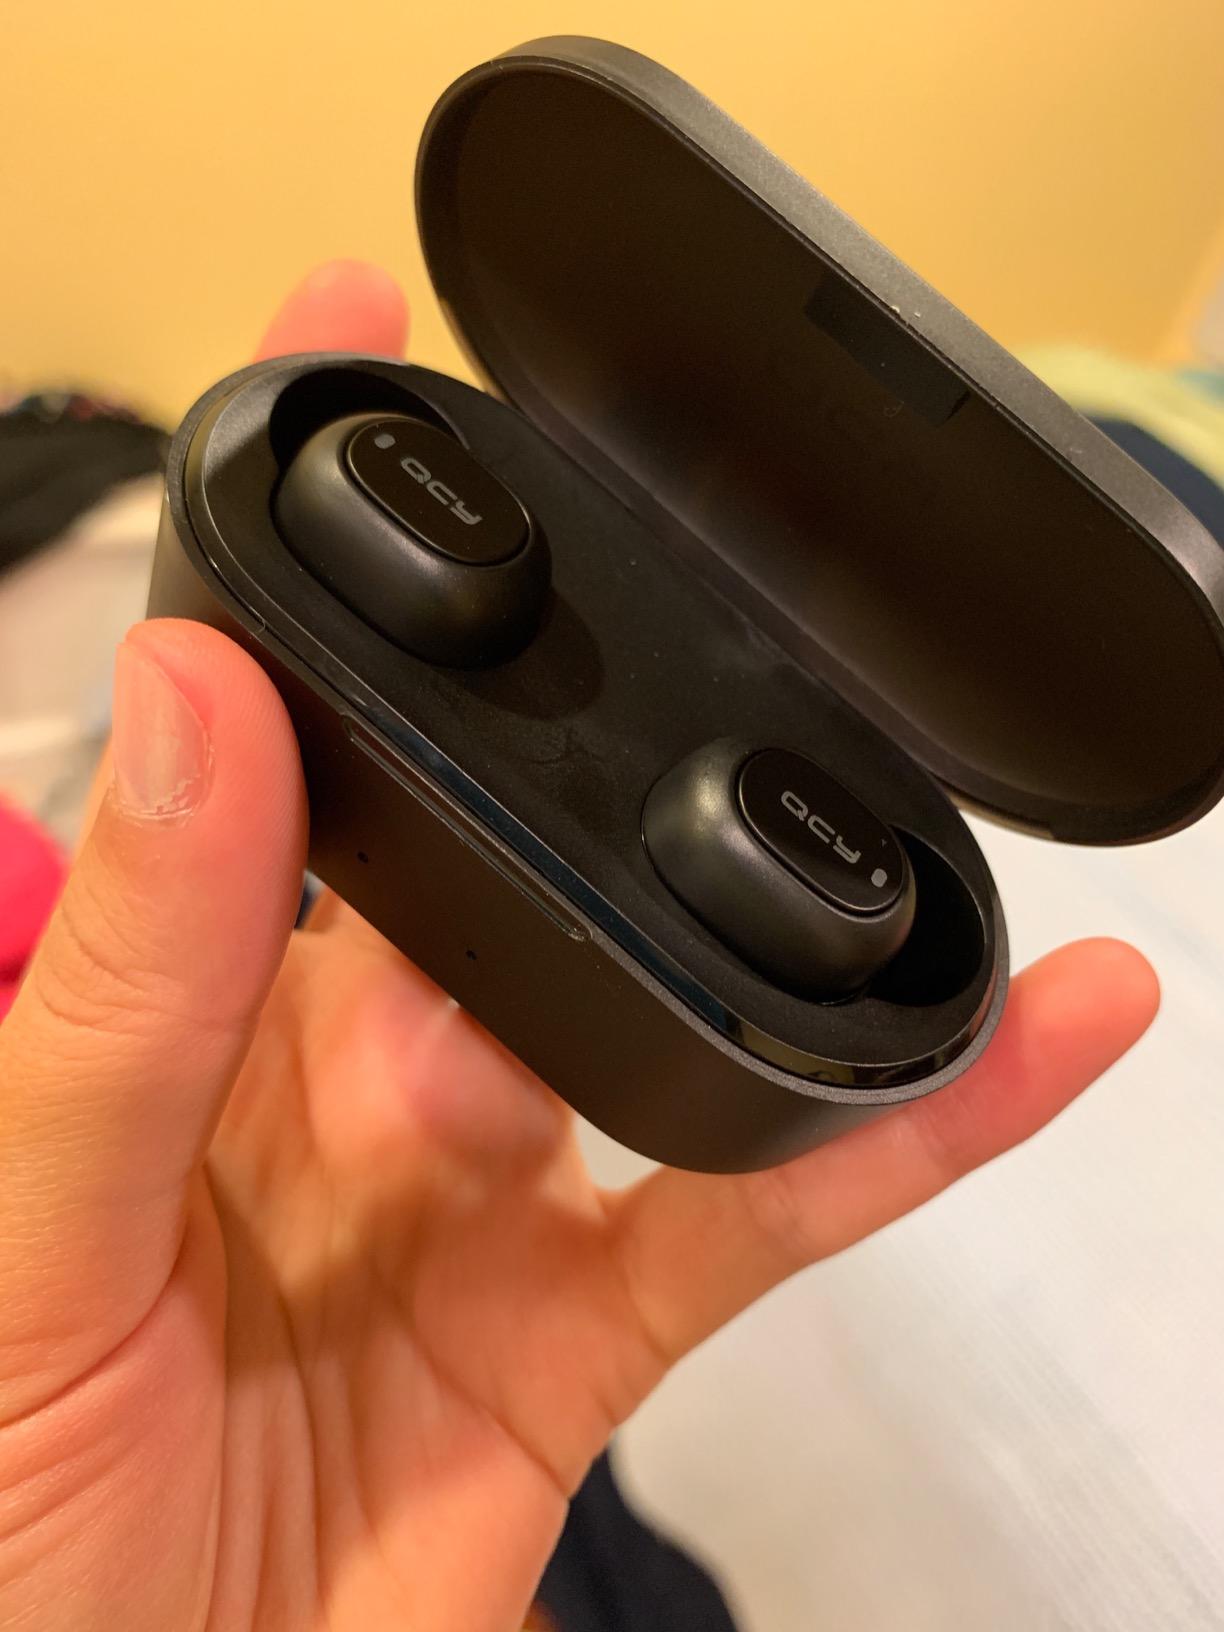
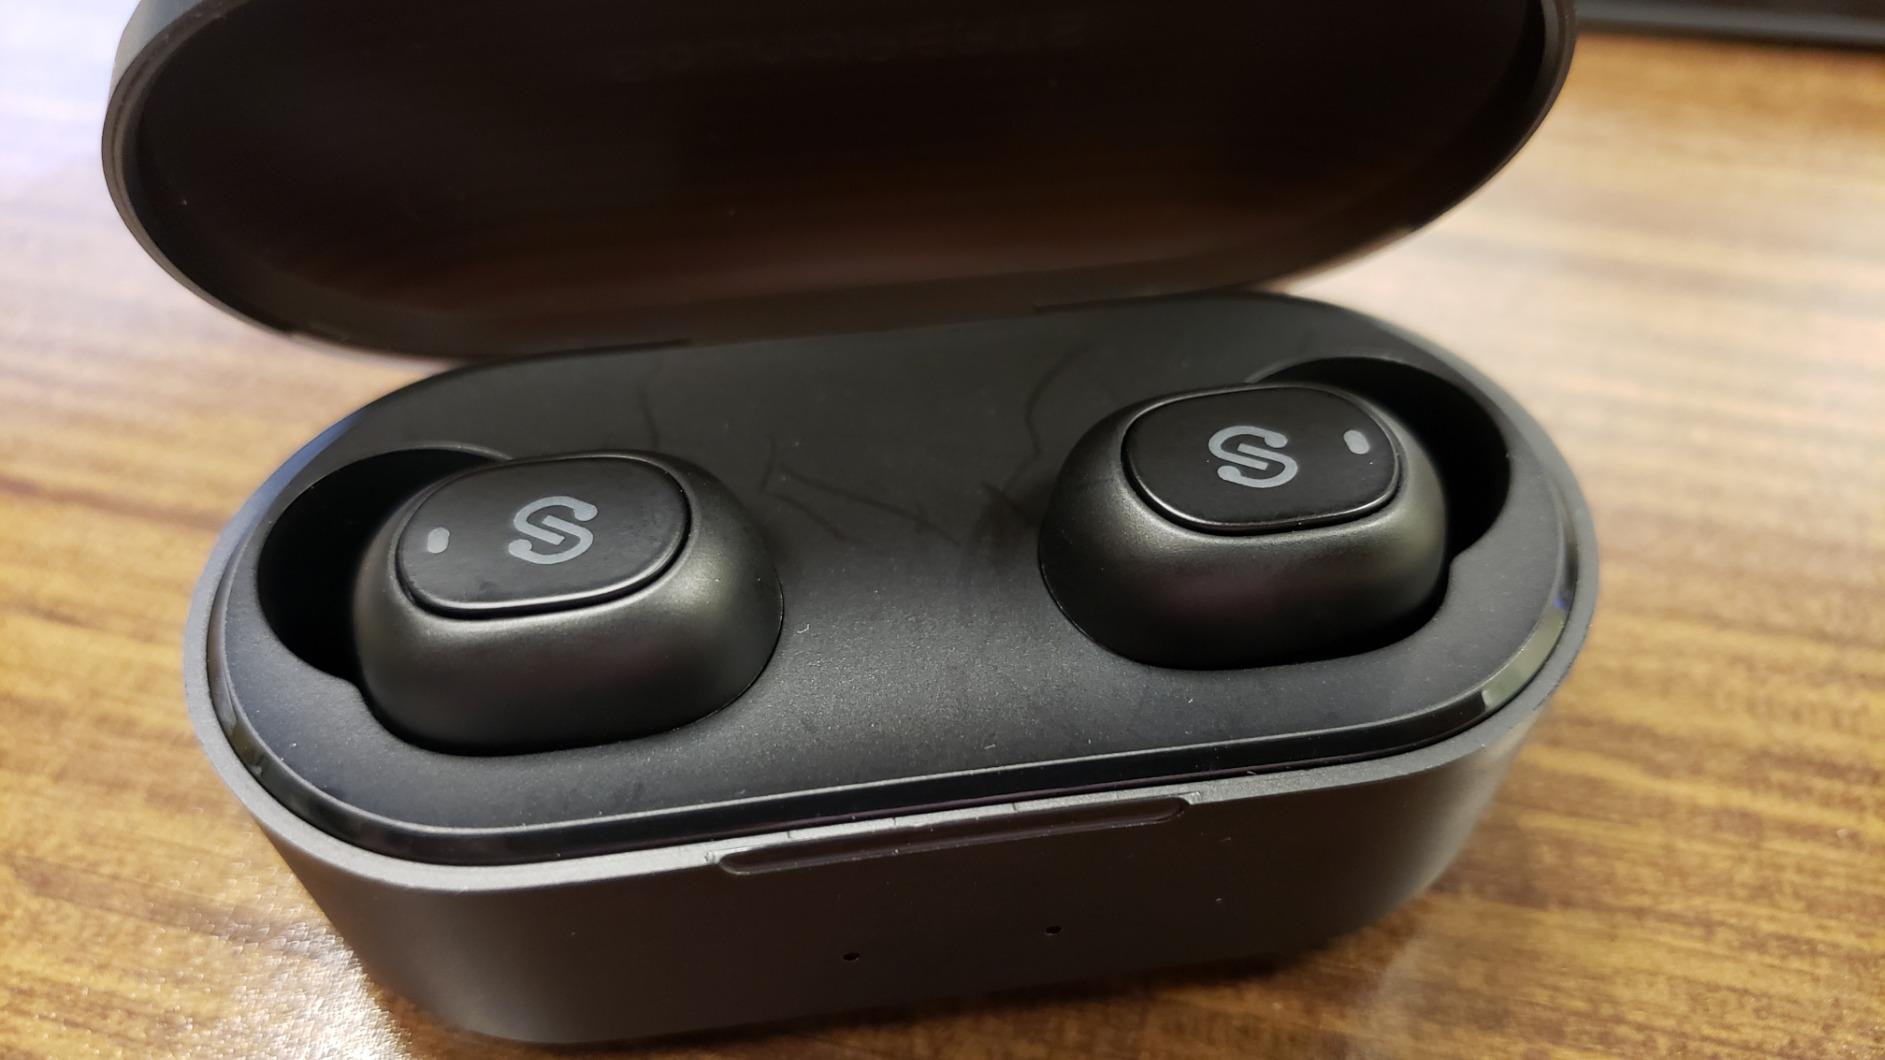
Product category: earbuds
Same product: no